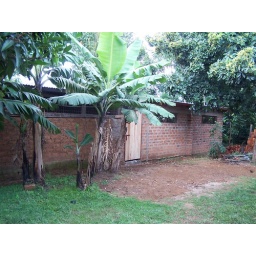
A new chicken house donated by The Vacation Bible School Kids, LifePoint Church, Southport Indiana.